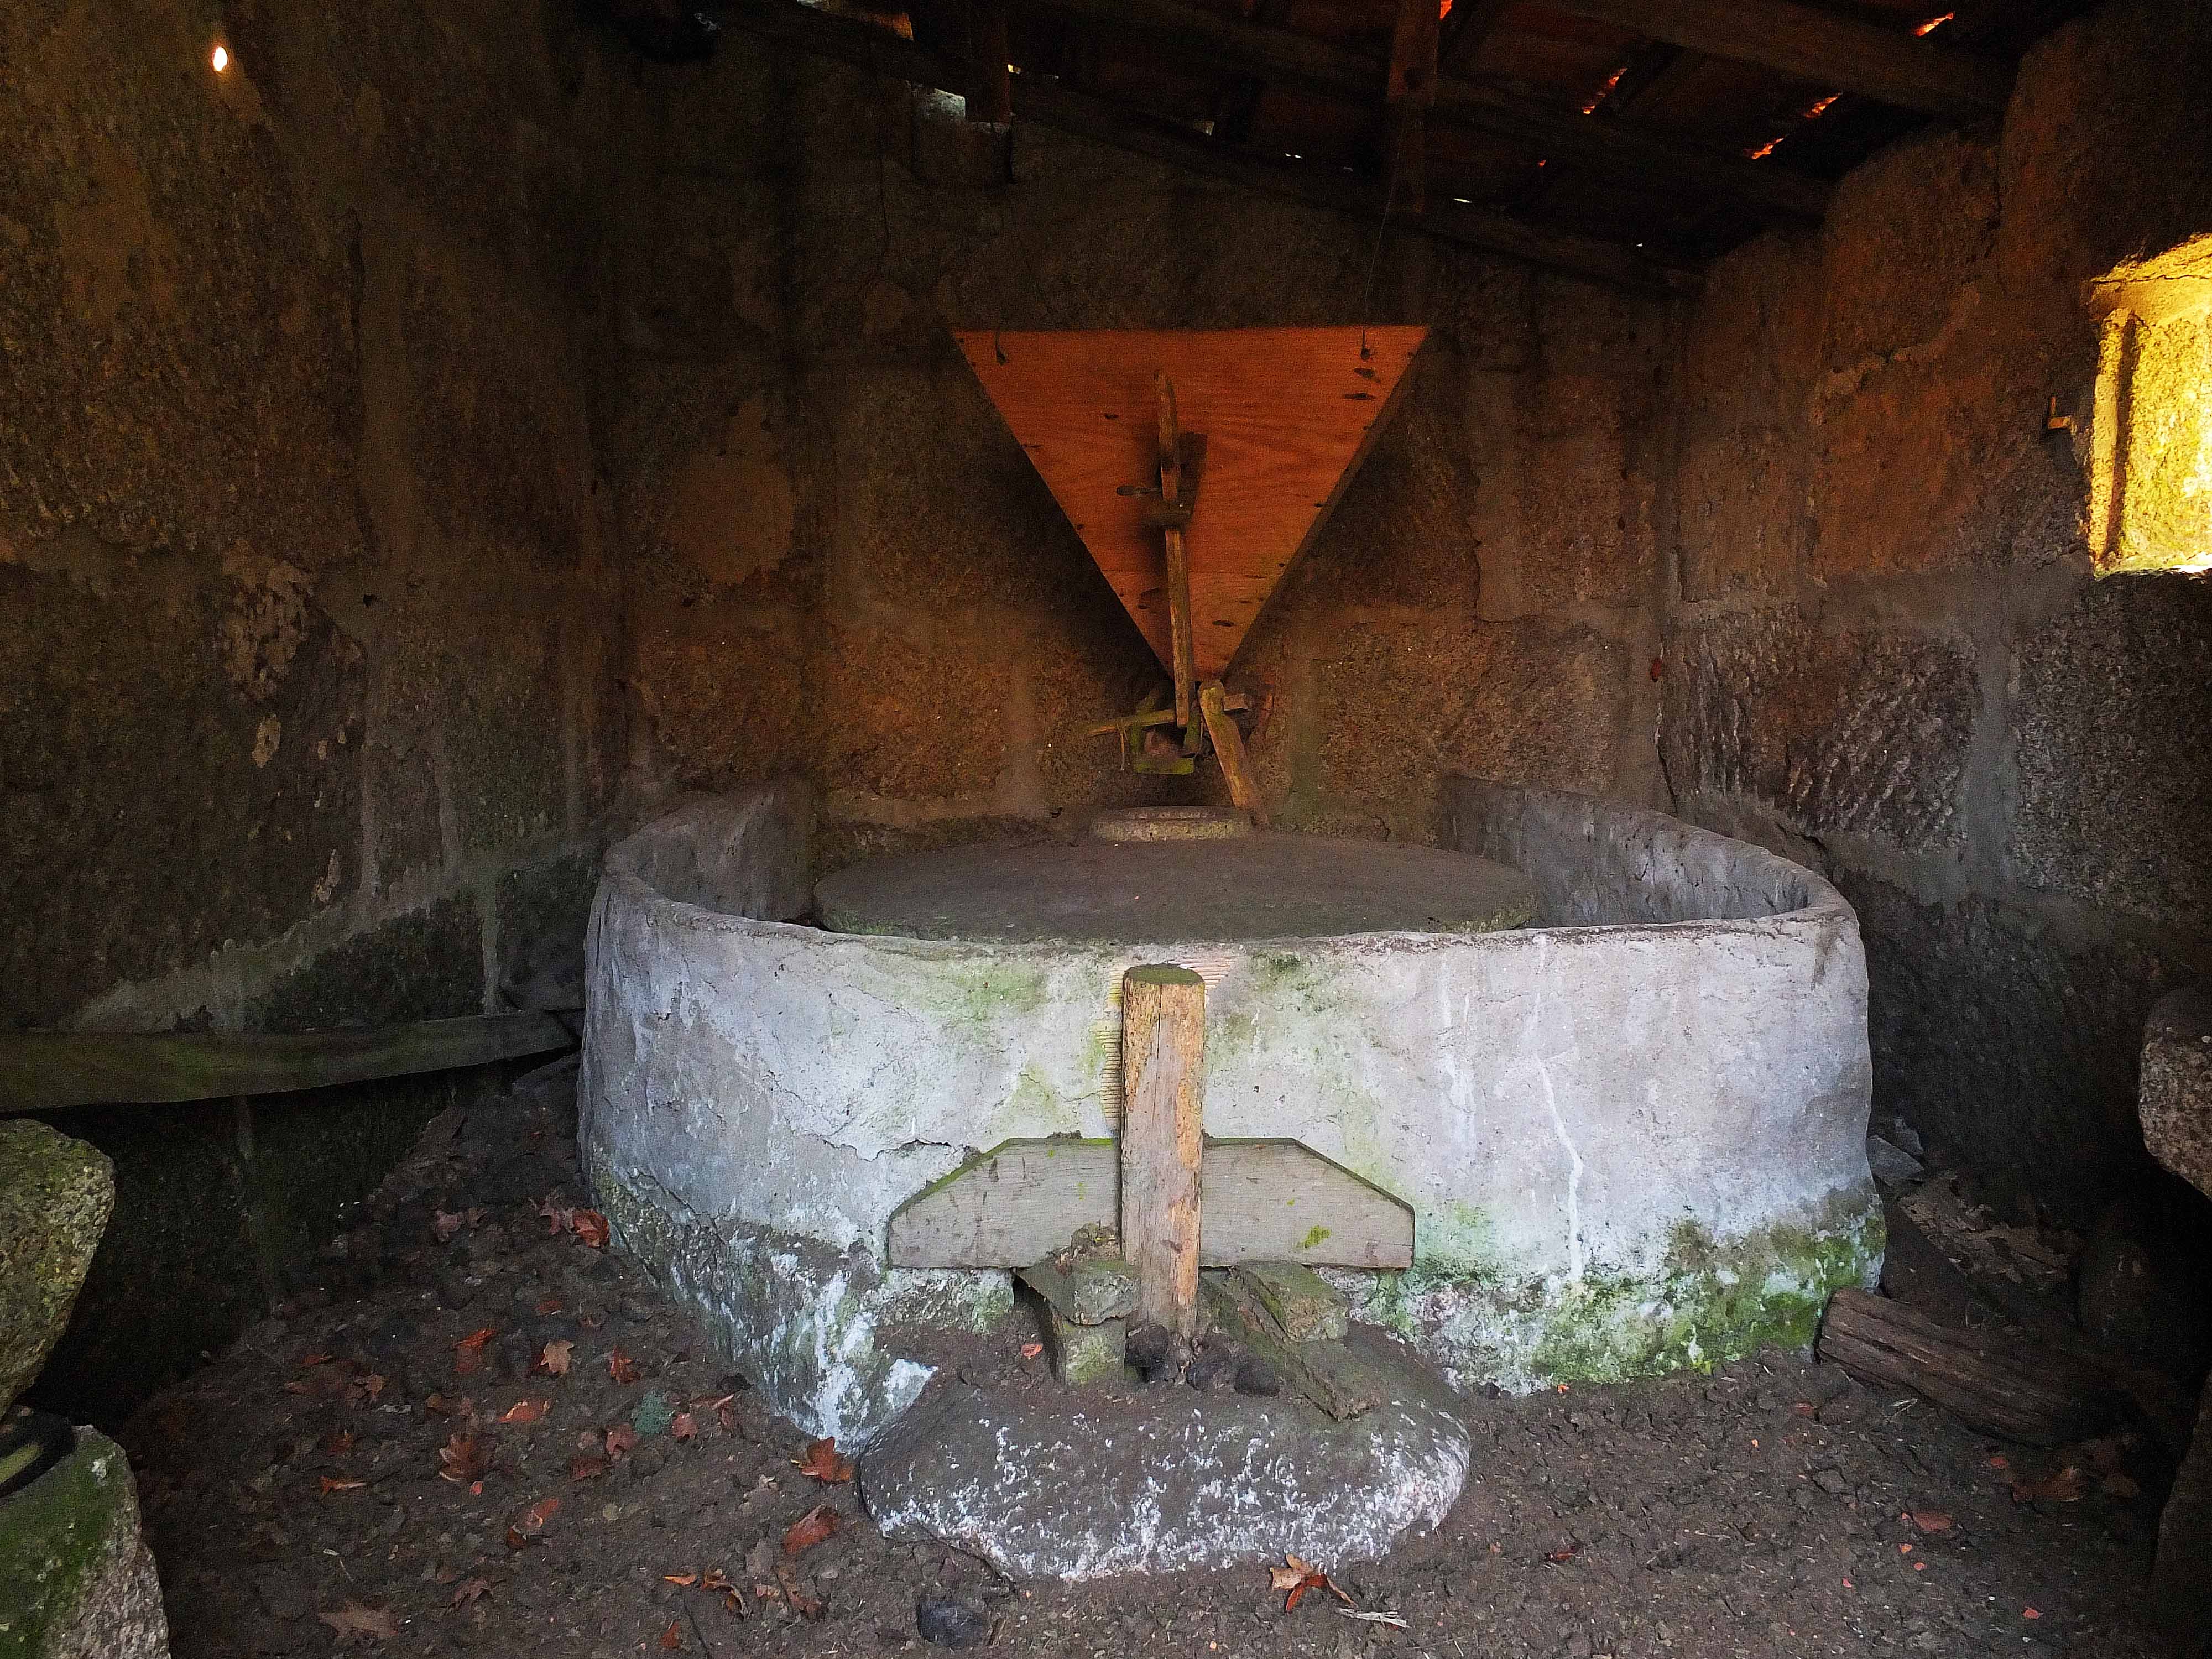
landscape, wall, spain, galicia, pontevedra, paisajes, espana, ggl1, gaby1, molinosdeagua, fujifilmxs1, bunker, air raid shelter, man made object, ancient history